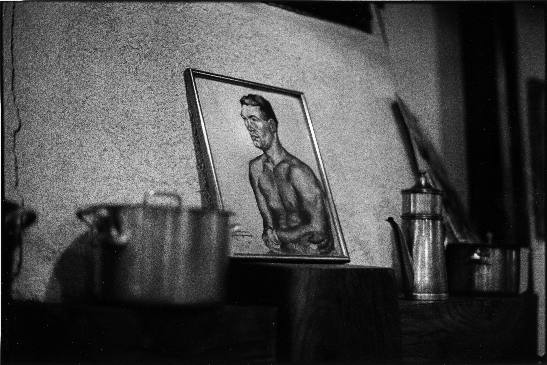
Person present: No